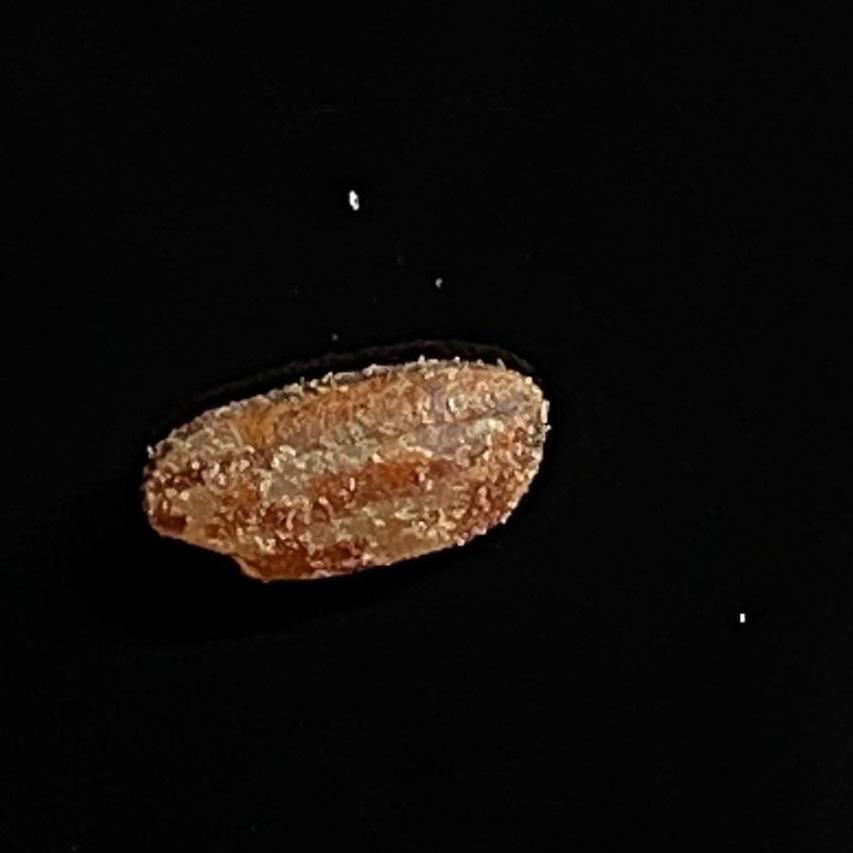
Rice variety: Lal_Aush